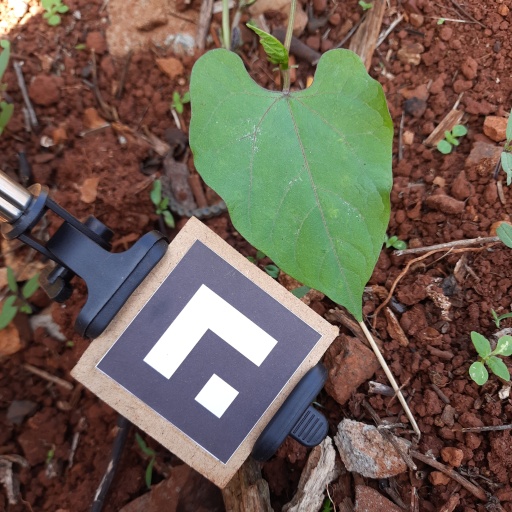
Observations: wavy surface, no eating holes, under shade